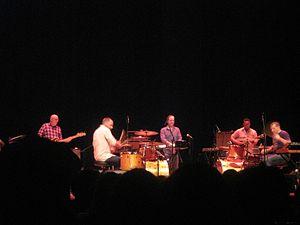
Cet article est une liste de groupes de post-rock classés par ordre alphabétique.